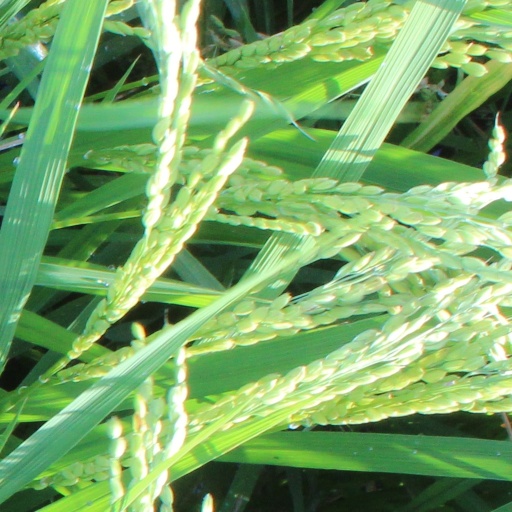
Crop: rice